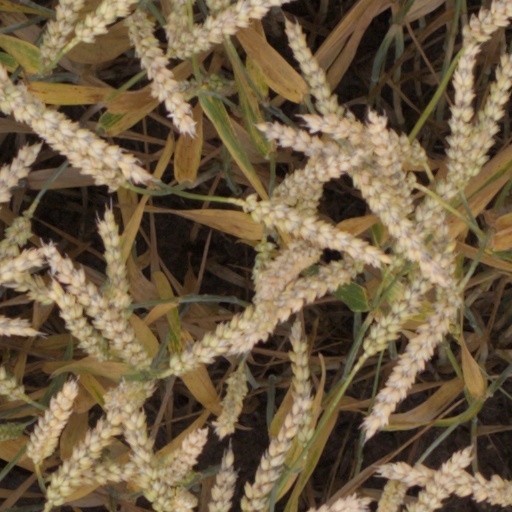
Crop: wheat